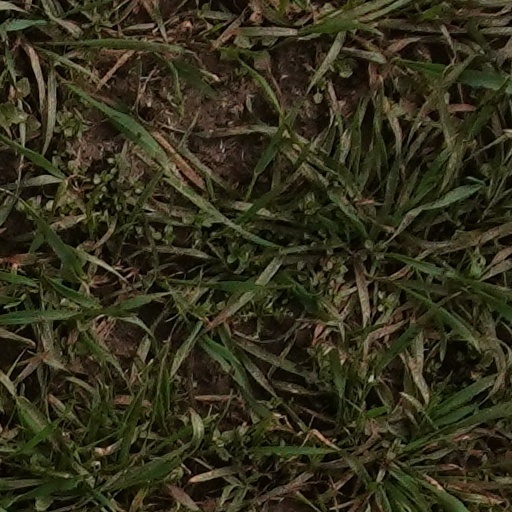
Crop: wheat